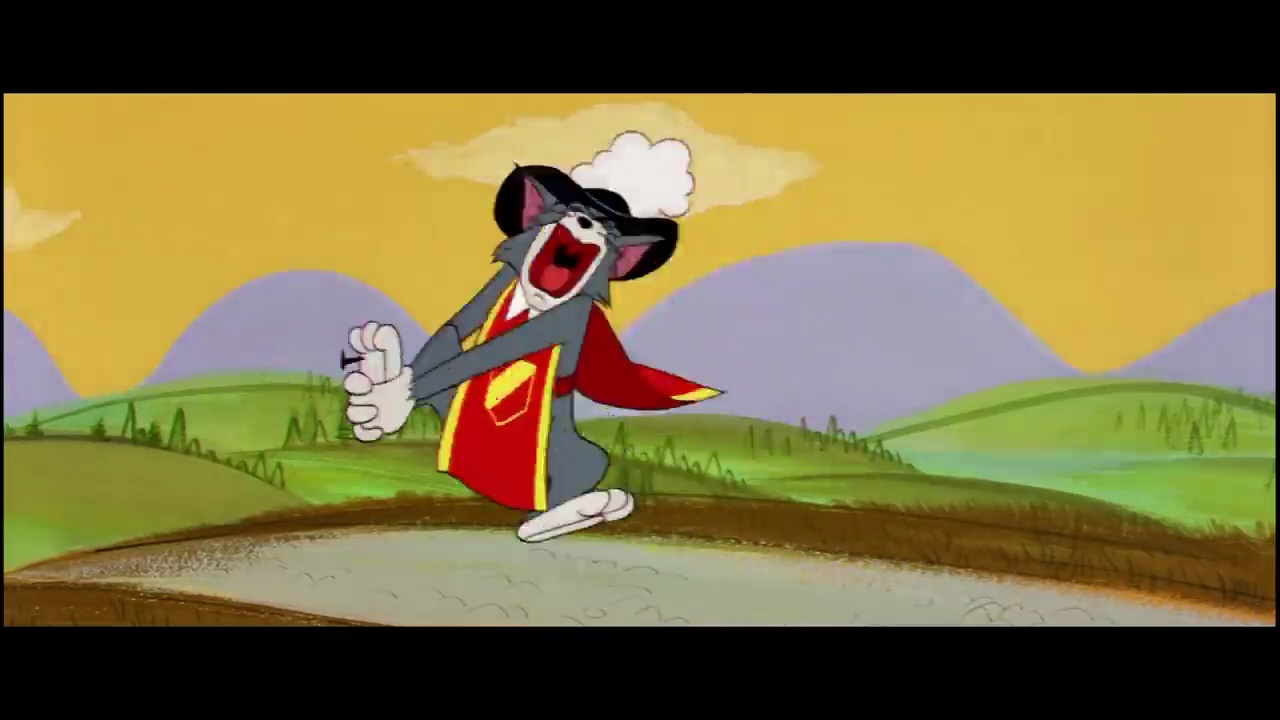
Portrait style: Cartoon Portrait